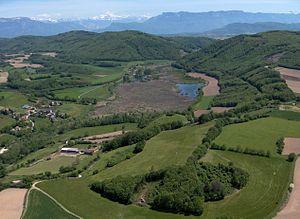
Vue d'avion de la Tourbière du Grand Lemps
La réserve naturelle nationale de l'étang du Grand-Lemps est une réserve naturelle nationale située dans le département de l'Isère. Classé en 1993, le site couvre une surface de 53 hectares autour de l'étang du même nom et présente un patrimoine floristique et faunistique remarquable.
Le Grand-Lemps est une commune française située dans le département de l'Isère en région Auvergne-Rhône-Alpes.